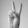
ASL letter: V